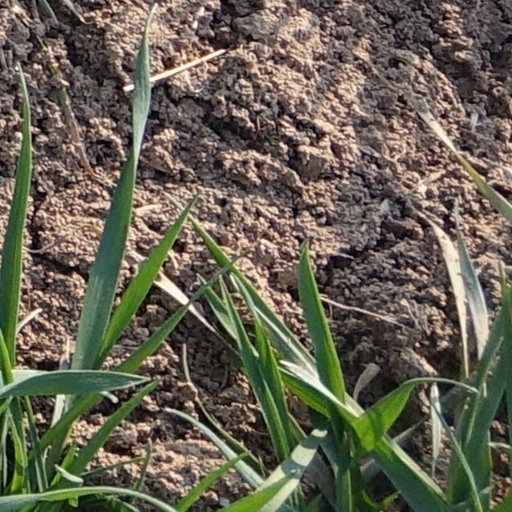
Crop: wheat